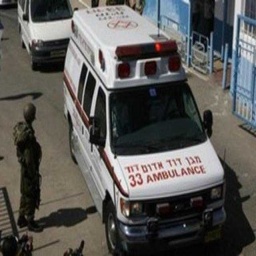
Label: ambulance